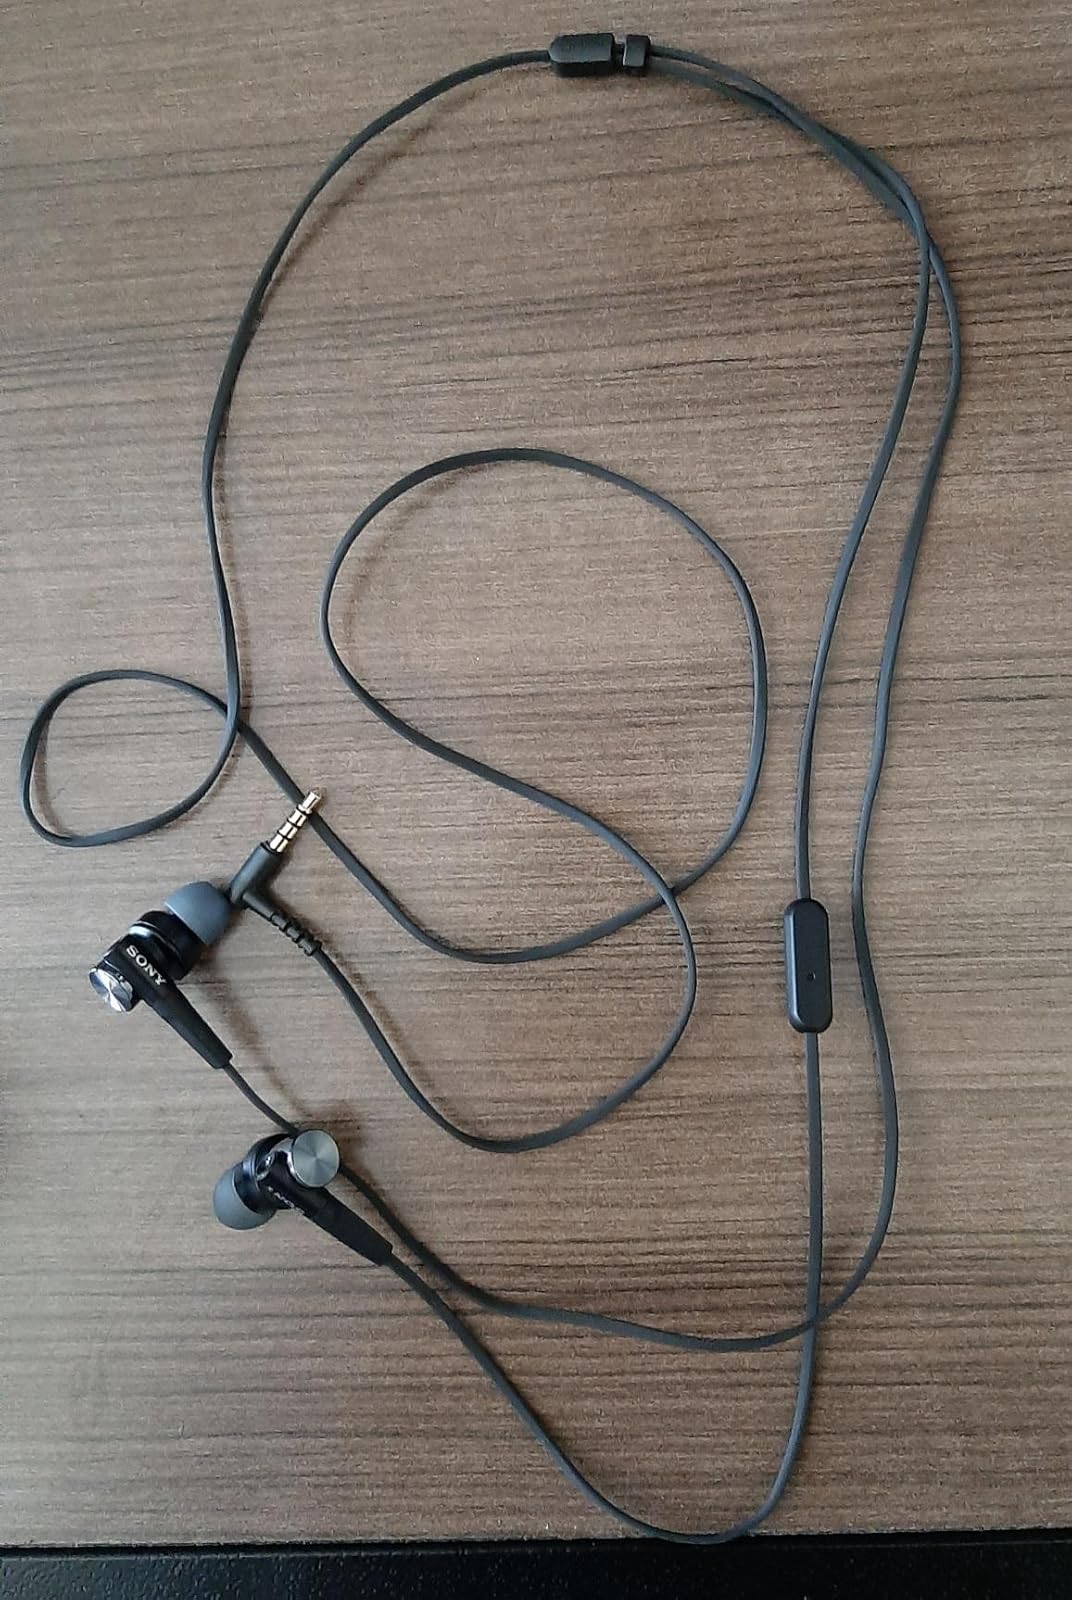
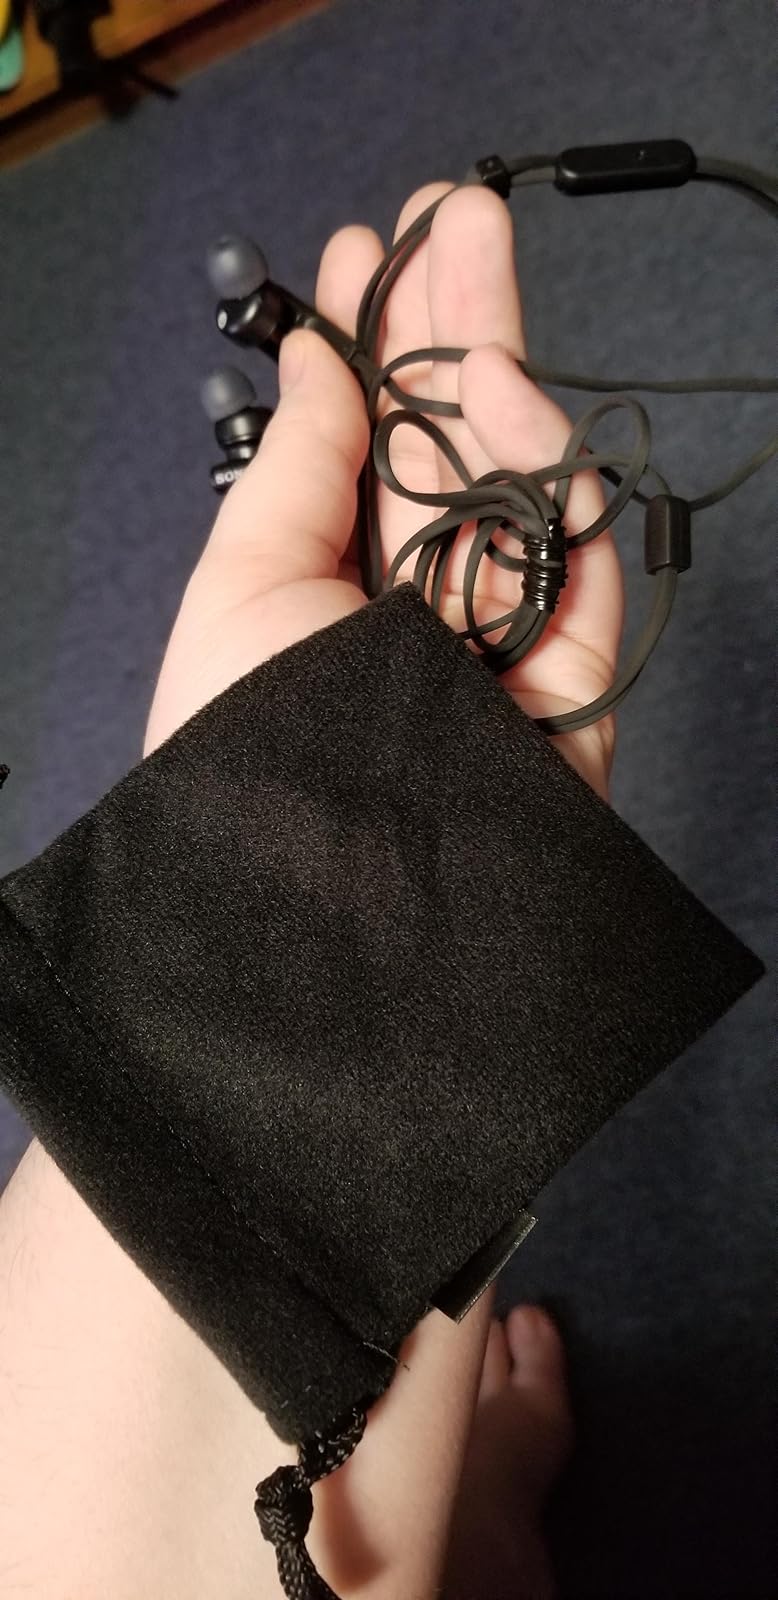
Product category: headphones
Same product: yes